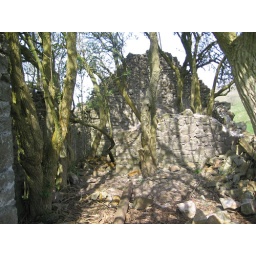
House in field full of trees on the Mendip Hills